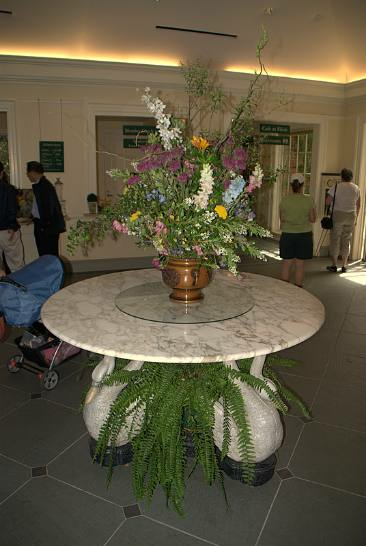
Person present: Yes